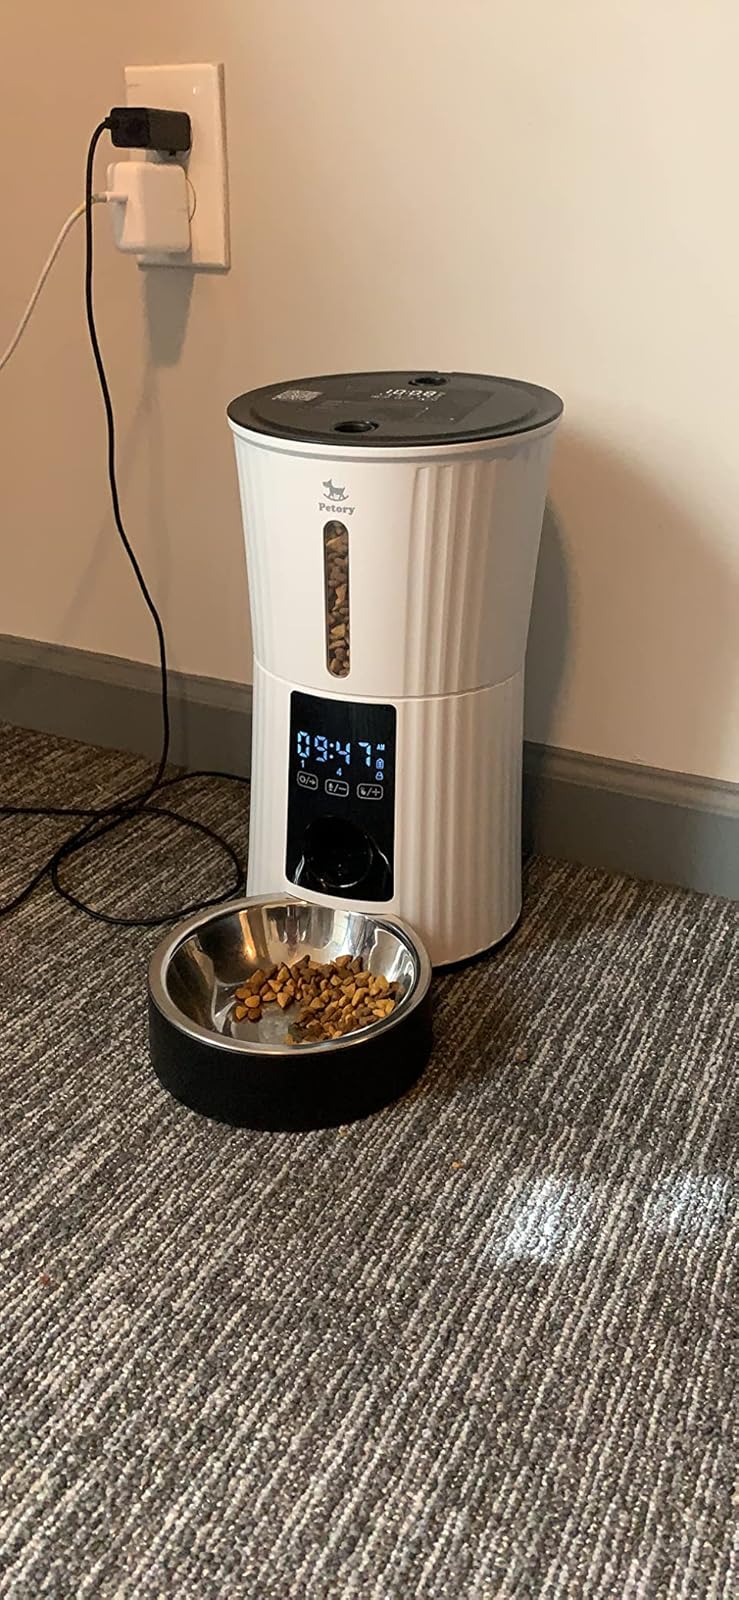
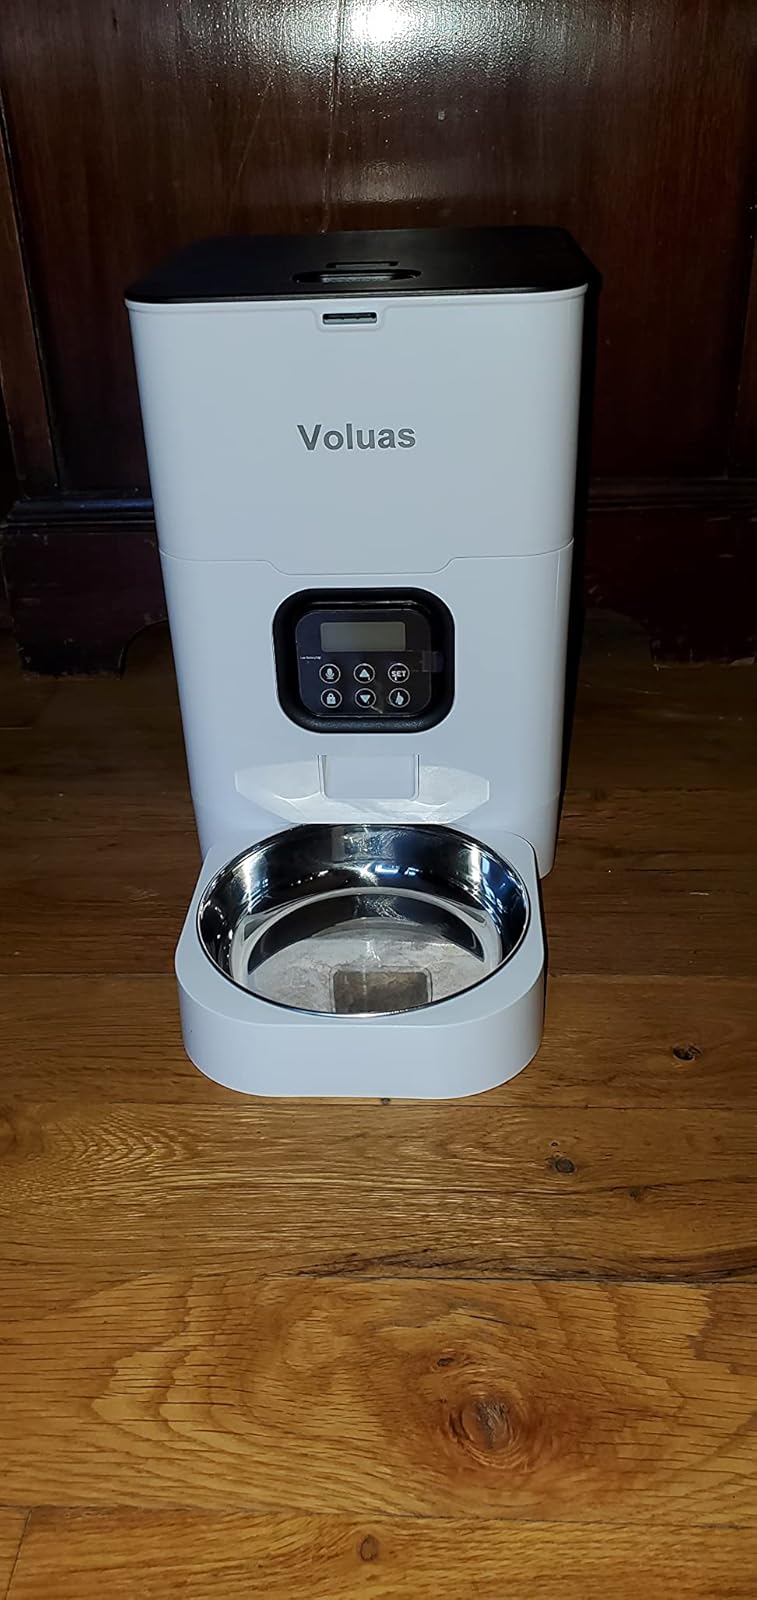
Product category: items_feeder
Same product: no